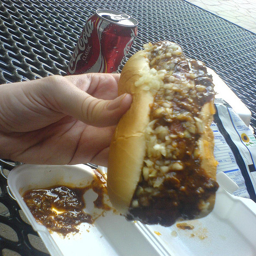
A hand is holding a hot dog with chili.
A person holding a chili and onion covered hot dog.
a person holds a chili dog next to a soda
A chili dog with a soda in a soda in the background.
A hand that is holding a hot dog in it.